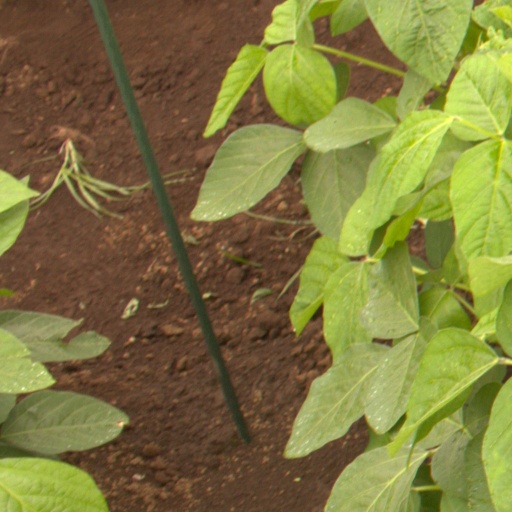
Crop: soybean